Stewart Edward White

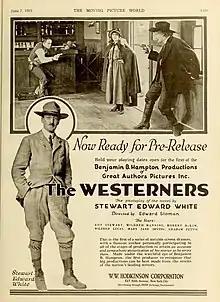
Advertising (1919) for a film based on "The Westerners"

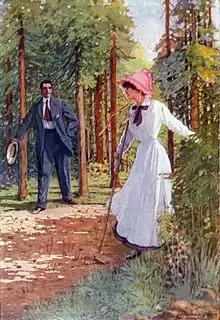
From "Rules of the Game" by Stewart Edward White, illustrated by Lejaren Hiller Sr. (1880-1969)

These first two books are "pre" Betty´s book. White discusses the philosophy of the future books, without revealing the source (the channeling through his wife Betty).